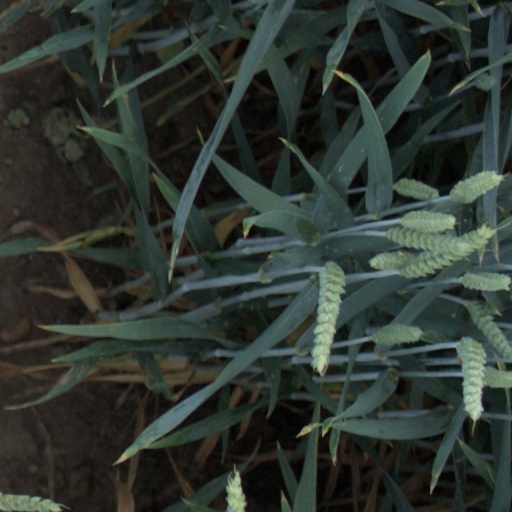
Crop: wheat